Rules of the Workers' Party of Korea

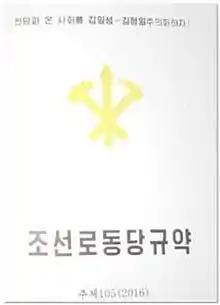
Title page of the current Rulebook of the Workers' Party of Korea

The Rules of the Workers' Party of Korea are the by-laws of the Workers' Party of Korea (WPK). It sets the rules of the organization and membership of the party. According to the rules, the WPK Congress is the highest body of the party and it, along with the WPK Conference, can amend the rules. The rules defines the character, task, and methodology of the party. According to it, the Party strives to impose communism on the whole of the Korean Peninsula. Recent revisions of the rules have defined Kimilsungism–Kimjongilism as the ideology of the party.